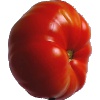
Label: Tomato 3